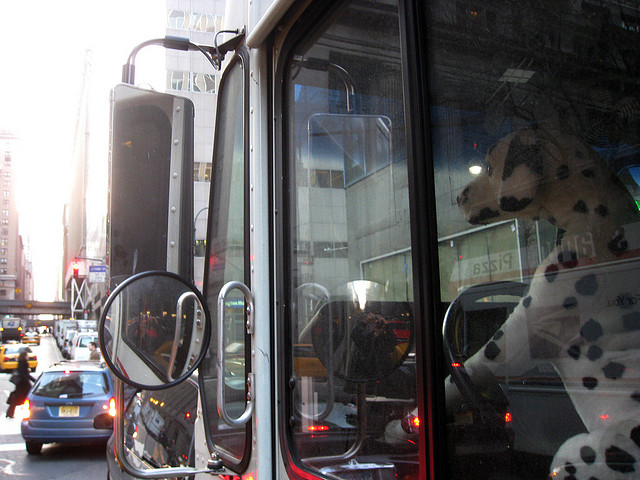
A dalmation dog sitting in the drivers seat of a bus

A large dog siting in the driver seat of a bus in traffic.

A dalmatian dog driving a bus down the street.

A Dalmatian dog in the drivers seat of a bus

a dog sitting in the drivers seat of a bus on the street.